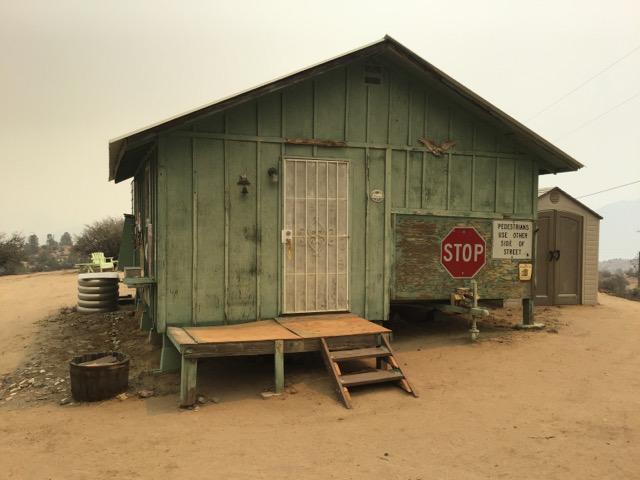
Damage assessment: no_damage